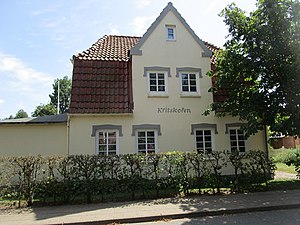
Sankt Peter-Ording / Billeder
Den tidligere danske skole (Klitskolen) i Sankt Peter (Ulstrup).
Sankt Peter-Ording er en landsby og kommune i det nordlige Tyskland under Kreis Nordfriesland i delstaten Slesvig-Holsten. Byen er beliggende på halvøen Ejdersted i Nordfrisland i det sydvestlige Sydslesvig.